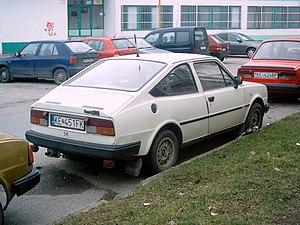
La Škoda type 742 est un modèle d’automobile produit par le constructeur tchécoslovaque AZNP entre 1976 et 1990. Elle était vendue sous les appellations Škoda 105, Škoda 120, et Škoda 130. Le type 742 a été la dernière voiture à moteur arrière proposée par Škoda.